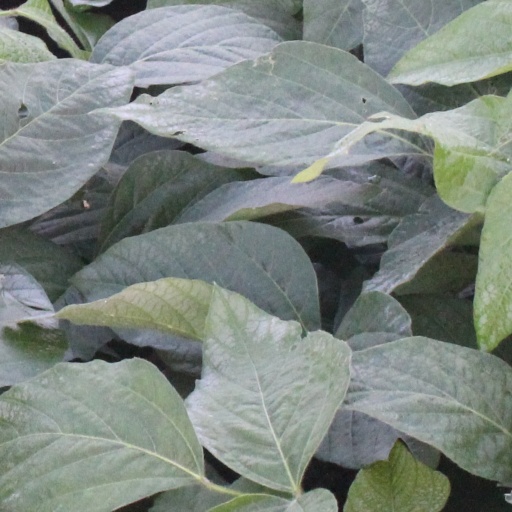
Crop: soybean